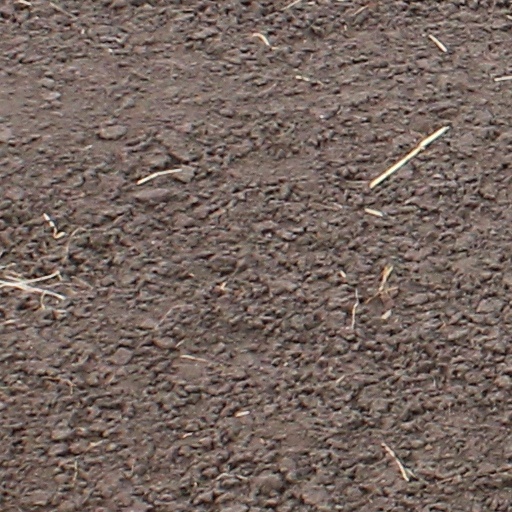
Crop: wheat